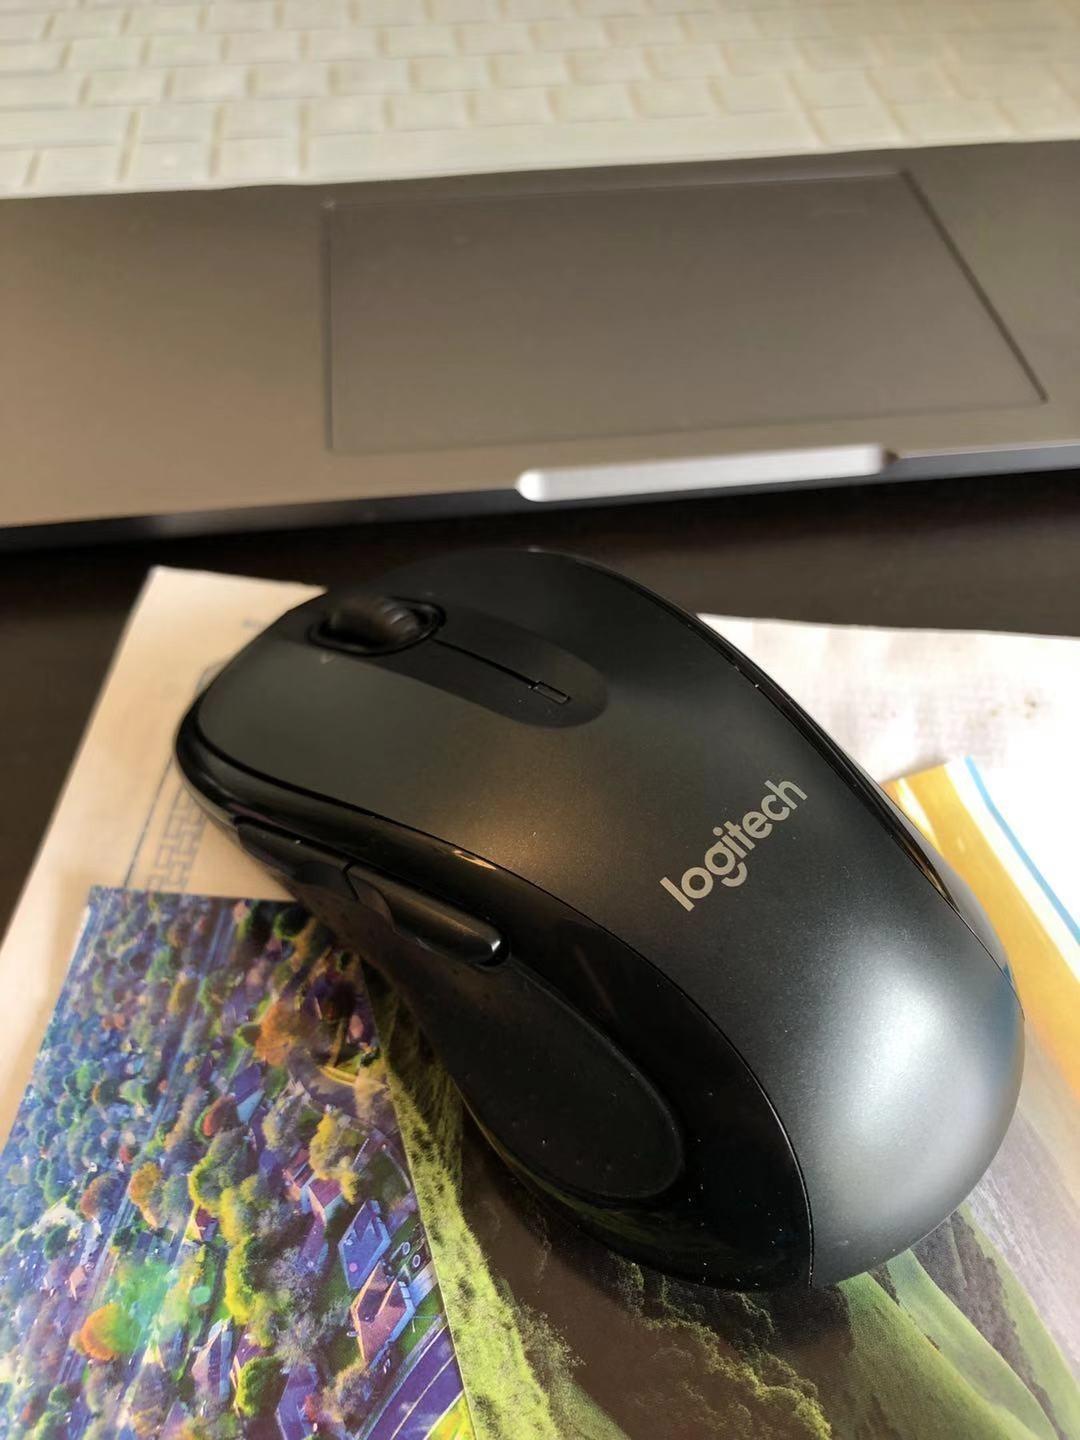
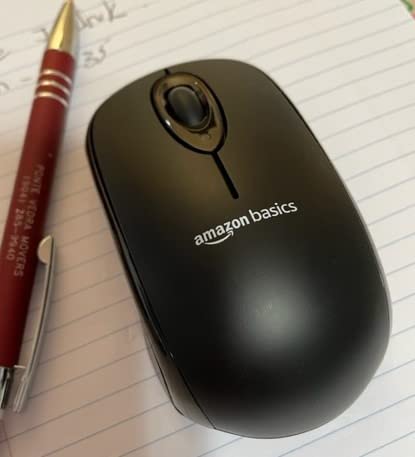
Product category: mouse
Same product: no